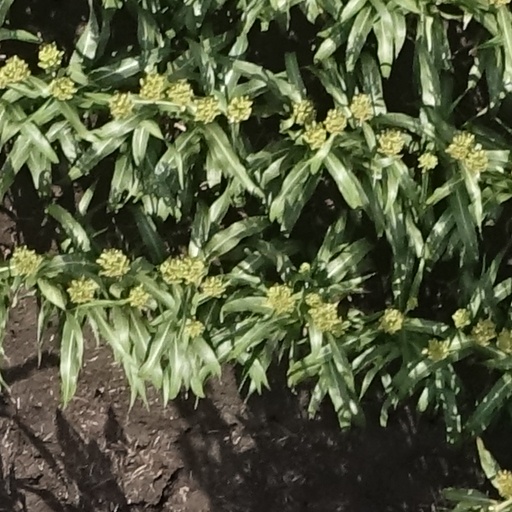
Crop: sorghum